Luigi Riccoboni

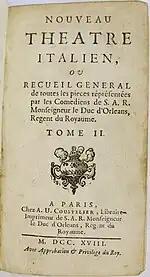
Play list, 1718

Luigi Riccoboni (1 April 1676 – 6 December 1753) was an Italian actor and writer on theatre, who was director of the Comédie-Italienne in Paris from 1716 to 1731. In France he was known as Louis Riccoboni and his stage name was Lélio.